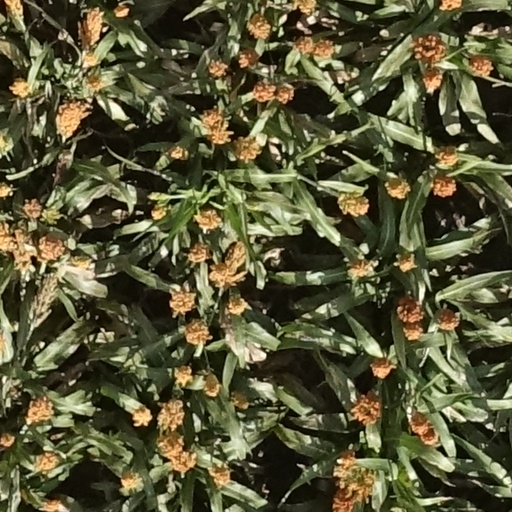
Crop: sorghum